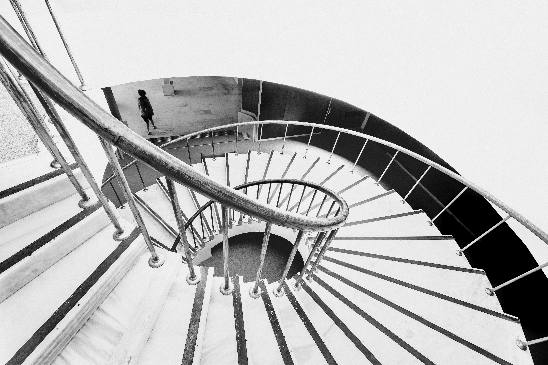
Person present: No